Military history of Catalonia

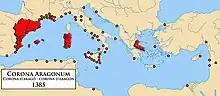
Areas belonging to the Aragonian crown in 1385, including the various naval consulates (combination of fact and commercial courts) that were then established in port cities around the Mediterranean.

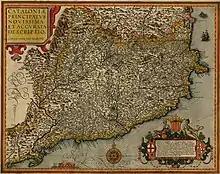
Map of Catalonia entitled Cataloniae principatus novissima et accurata descriptio printed in Antwerp in 1608 by Jan Baptist Vrients.

In addition, the Catalan constitutions, abolished in fact by the Decree, forced the Crown to negotiate the popular support, represented by the arm seal (an institution that convened the Provincial Council of the General in an extraordinary way in cases of emergency or urgency) of the catalan courts, support that they often granted in exchange for privileges, which limited the royal authority. This balance of powers disappears after the defeat, and humiliation becomes apparent in many ways, such as the demolition of La Ribera quarter, where there was more resistance, the construction of the fortress of the Ciutadella in the same place, the imposition of the Cadastre, or the closure of all Catalan universities.